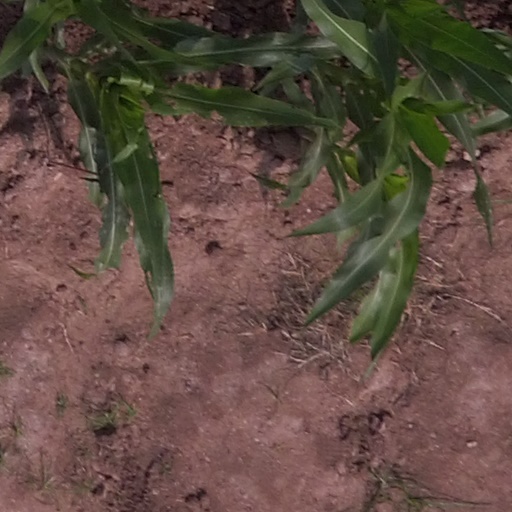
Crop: maize; corn